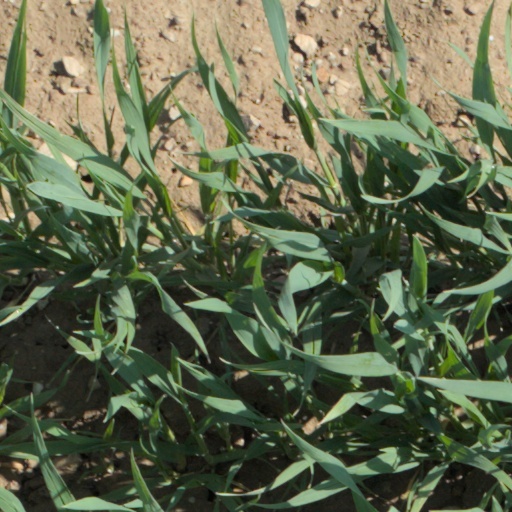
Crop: wheat